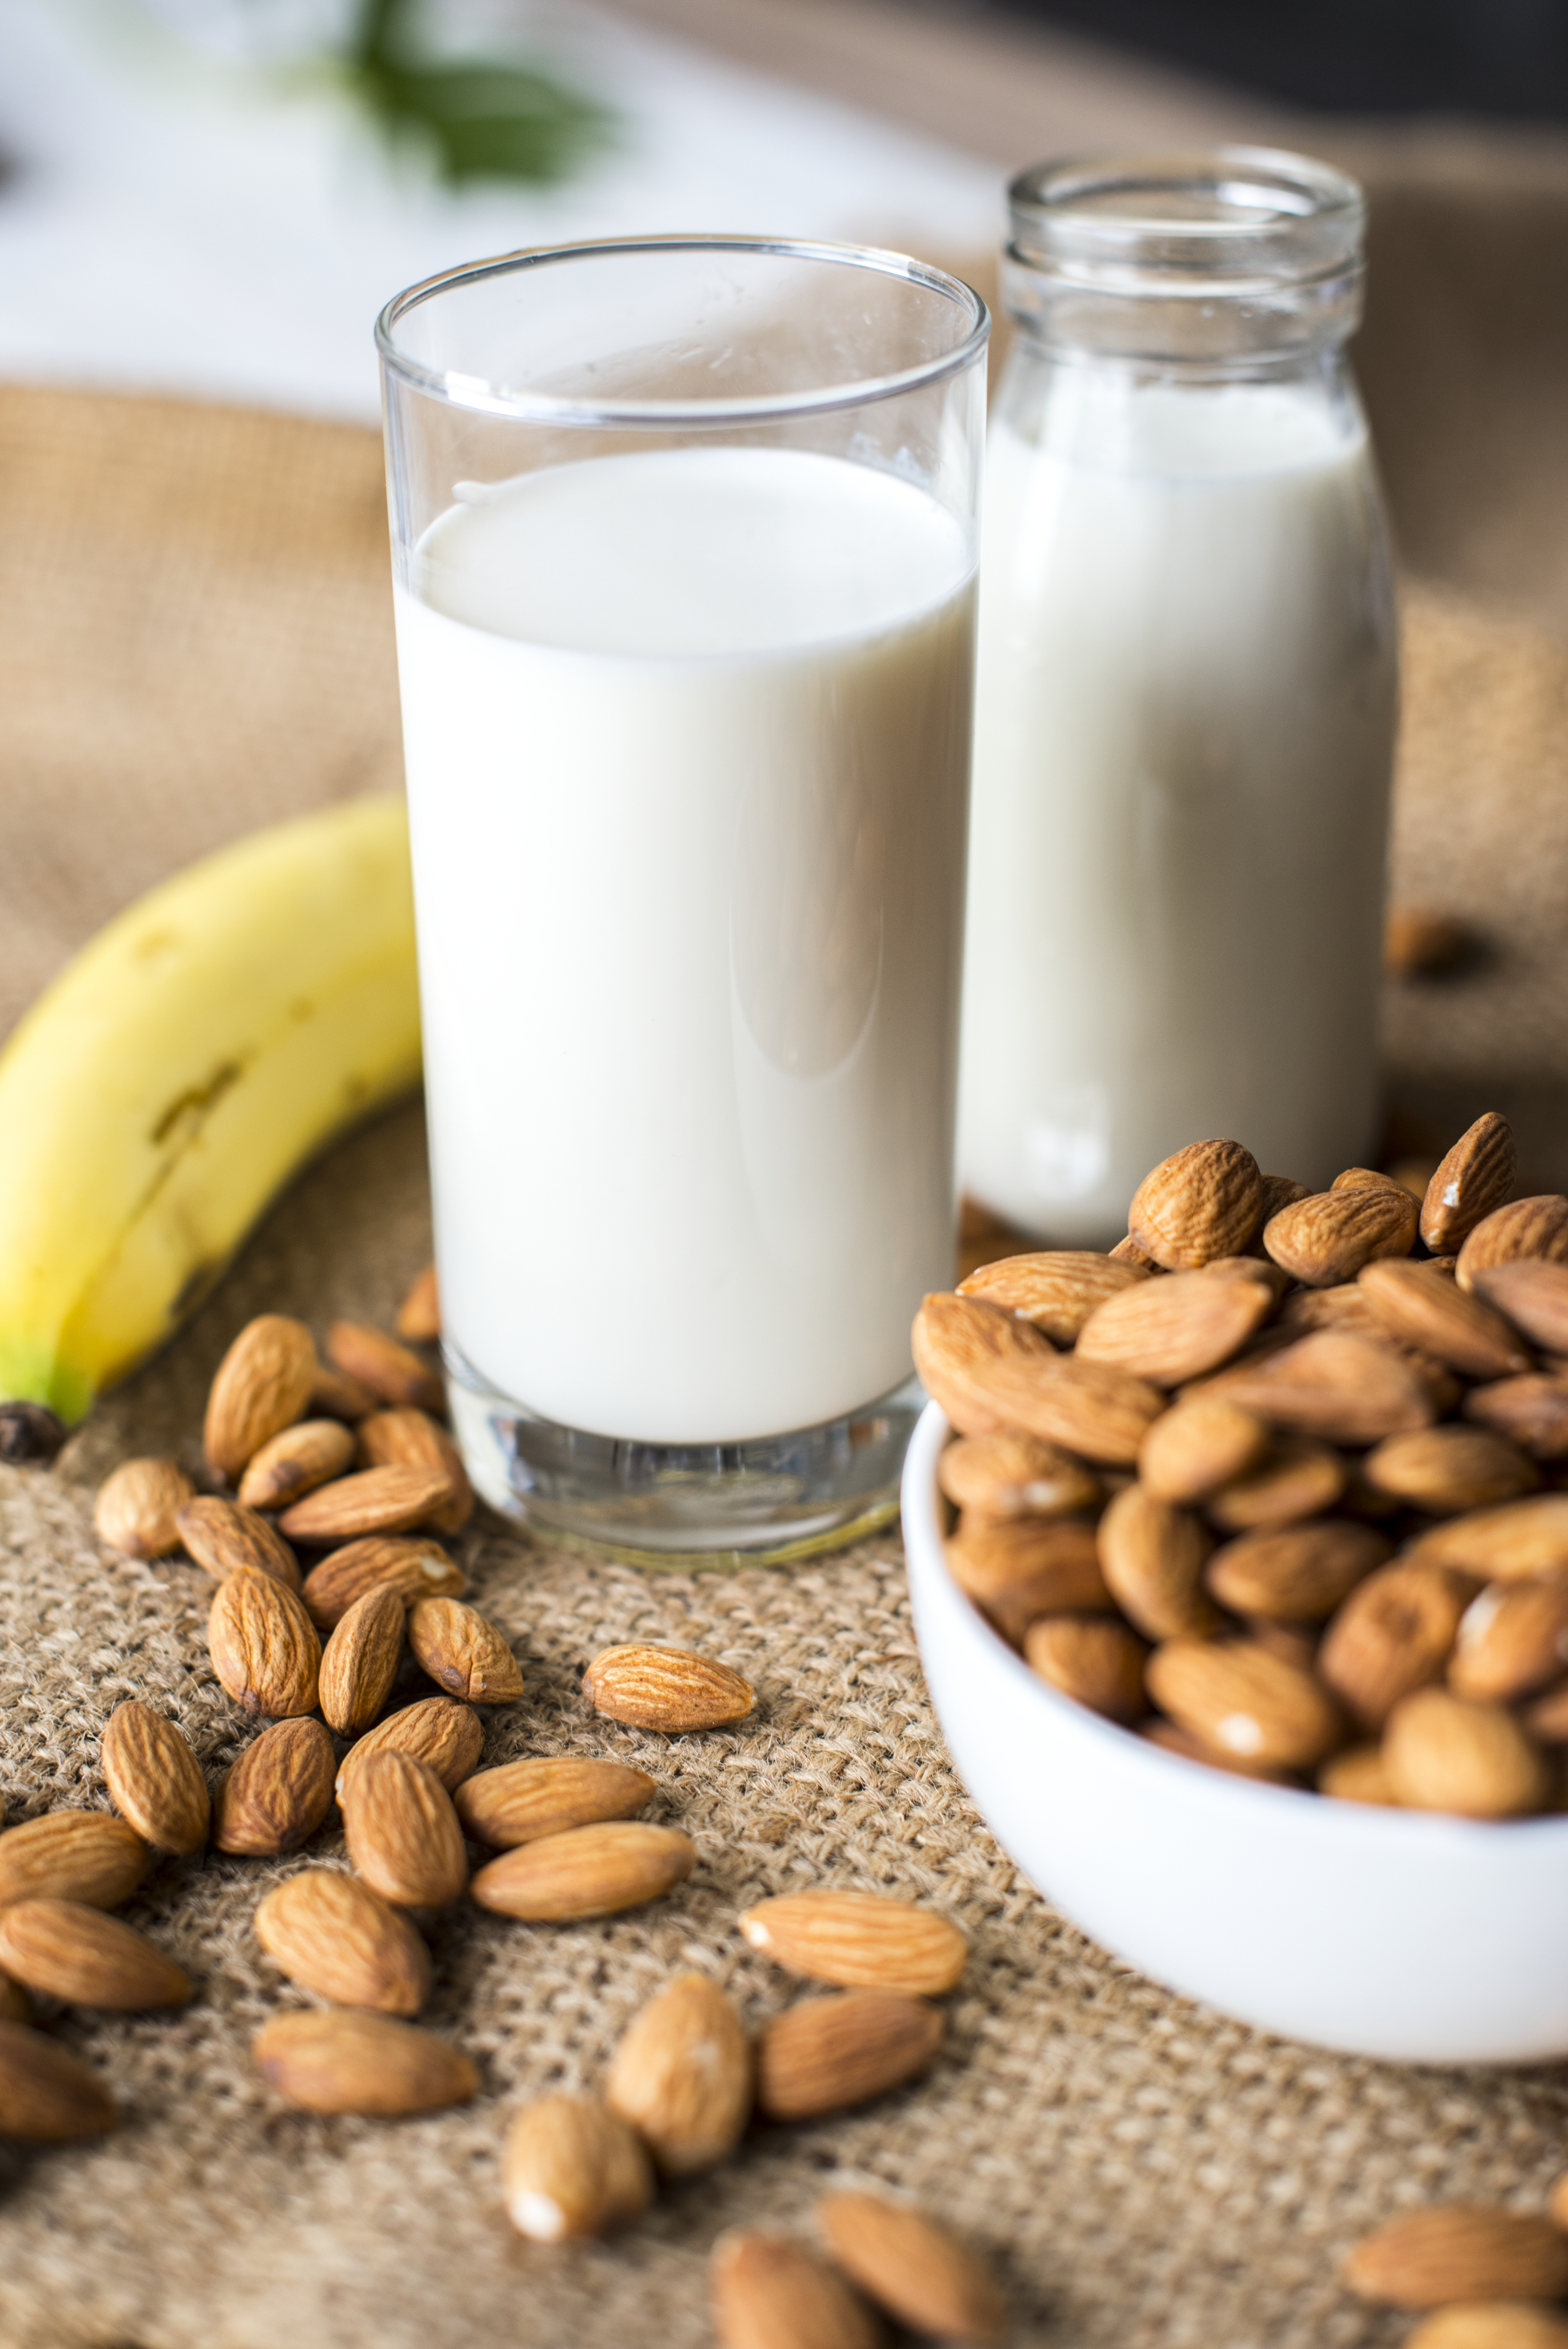
almond, almond milk, banana, bottle, bowl, brown, burlap, closeup, drink, edible, food, food photography, glass, gourmet, healthy, kernel, macro, mediterranean, milk, nut, nutrition, nutritional, nutritious, organic, protein, raw, sack, seed, snack, tasty, unshelled, dairy product, superfood, vegetarian food, plant milk, hemp milk